McMurdo Sound

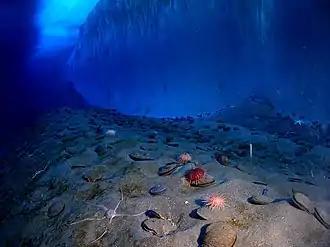
Underwater photo showing the diverse animal life in McMurdo Sound, including the scallop "Adamussium colbecki", sea urchin "Sterechinus neumayeri", sea sponge "Homaxinella balfourensis", brittlestar "Ophionotus victoriae" and sea spider "Colossendeis"

A rich sea life thrives under the barren expanse of McMurdo Sound's ice pack. Frigid waters that would kill many other fish in the world sustain the Antarctic notothenioid, a bony "ice fish" related to walleyes and perch. Cactus sponges, globe sponges, starfish, sea urchins, and sea anemones are also present. Large sea spiders inhabit the depths of the sound and feed on sea anemones. Antarctic krill flourish in the upper depths of the waters